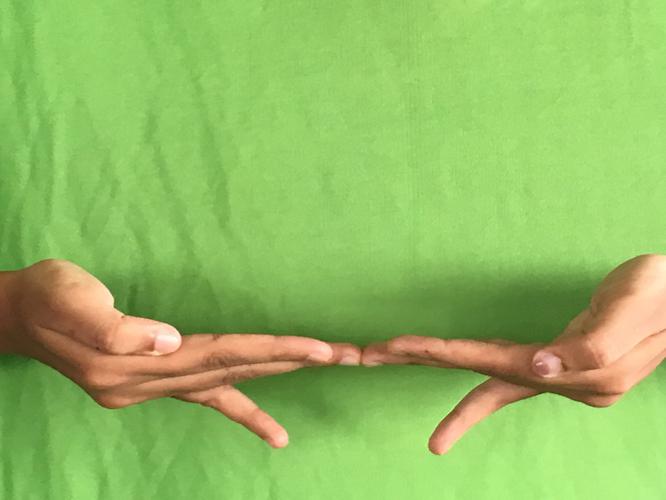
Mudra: Khatva
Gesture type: double_hand